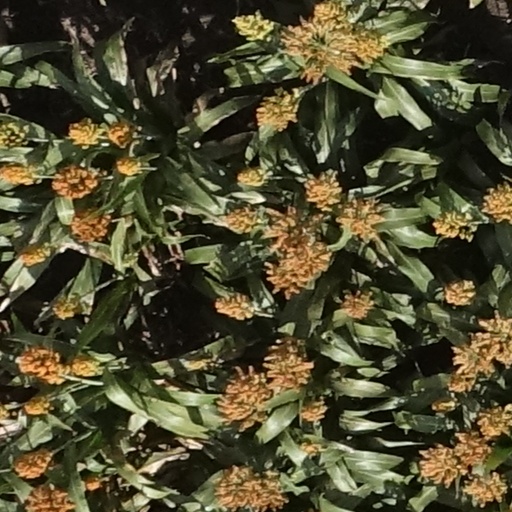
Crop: sorghum